Human Nature (band)

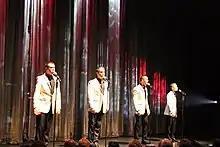
Performing in Las Vegas, May 2012

The releases were followed by a 34-city tour to raise money for PBS affiliates and to improve awareness of the group in America. Their first stop, on 24 March, was at Detroit, Michigan, the original home of Motown, at the Fisher Theatre. They were also featured musical guests on 23 April broadcast of the American ABC's "Dancing with the Stars", alongside Motown artists, Robinson, Martha Reeves and the Temptations. The tour included visits to Chicago, Washington D.C., Boston and New York City. For the east coast tour they used their Vegas backing band, the Funk Foundation.